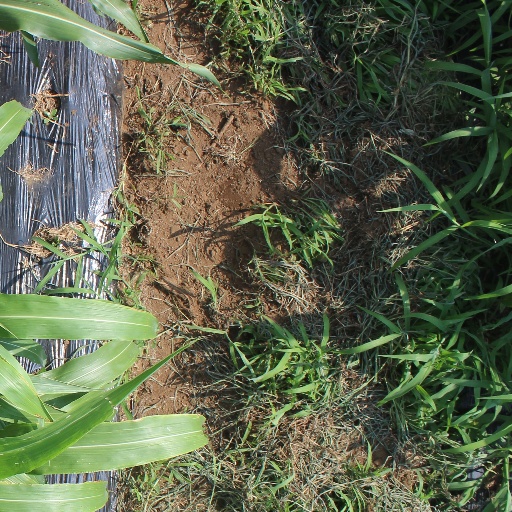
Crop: sorghum